John Hewko

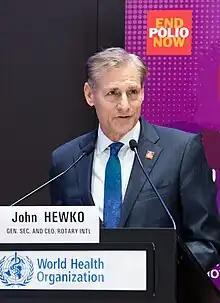
Hewko in October 2022

John Hewko is an American lawyer and public policy scholar who is the current General Secretary and Chief Executive Officer of Rotary International and The Rotary Foundation.